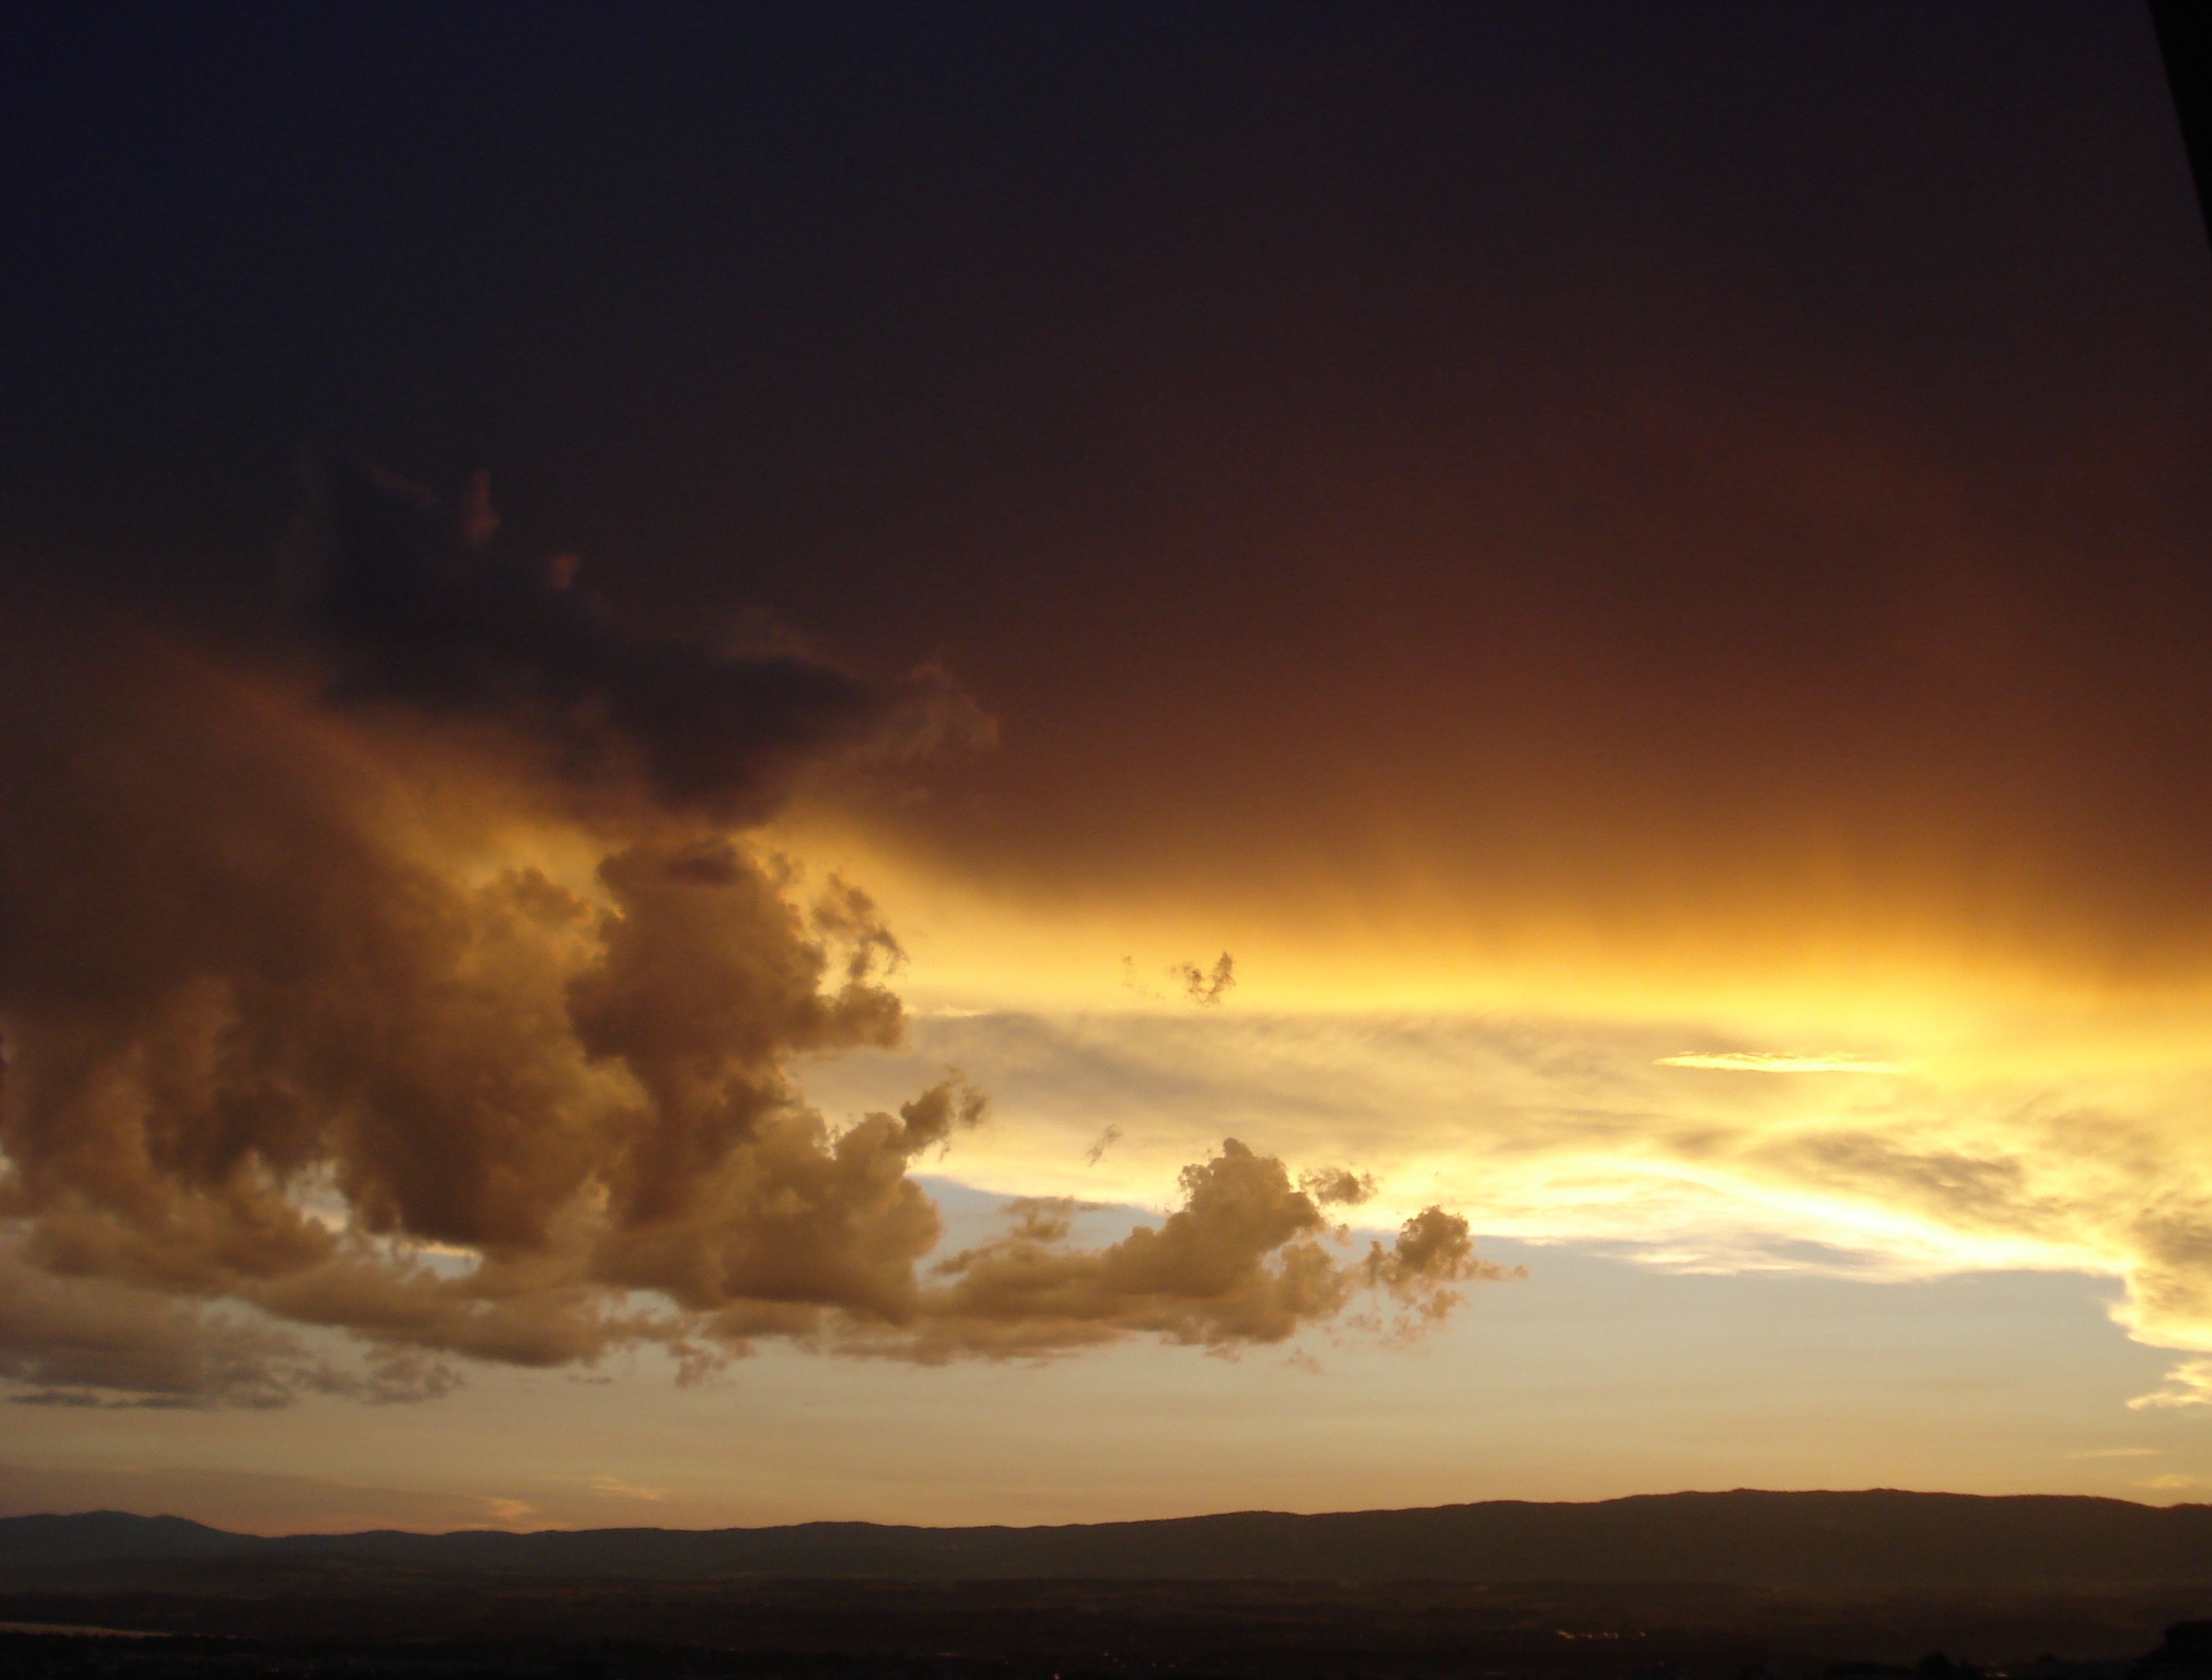
landscape, sea, horizon, silhouette, mountain, cloud, sky, sun, sunrise, sunset, sunlight, cloudy, morning, dawn, atmosphere, dusk, idyllic, evening, scenic, weather, golden hour, outdoors, clouds, beautiful, backlit, afterglow, dark clouds, meteorological phenomenon, atmospheric phenomenon, red sky at morning